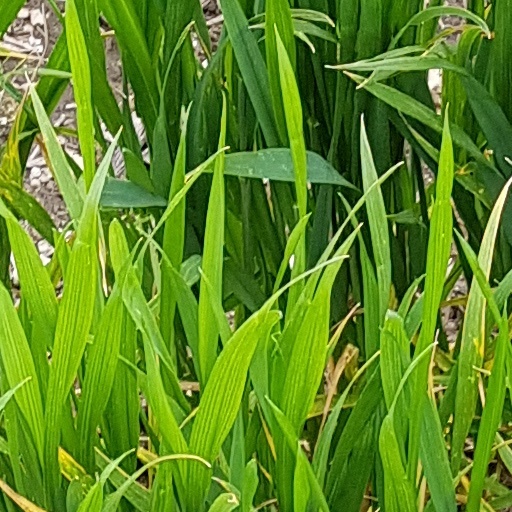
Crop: wheat